Ediacaran biota

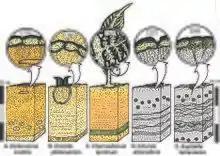
Greg Retallack's analysis of thin sections and substrates of a variety of Ediacaran fossils. His findings have been disputed by other scientists.

Classification of the Ediacarans is inevitably difficult, hence a variety of theories exist as to their placement on the tree of life.